Carloman II

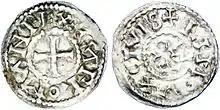
A "denarius" of Carloman II

Carloman II was born around 866 as the second son of King Louis II the Stammerer and Ansgarde of Burgundy. His grandfather was Charles the Bald, himself a grandson of Charlemagne, placing him firmly within the prestigious Carolingian dynasty. Carloman and his older brother Louis were born while their father was still King of Aquitaine, before Louis the Stammerer ascended to the throne of West Francia.